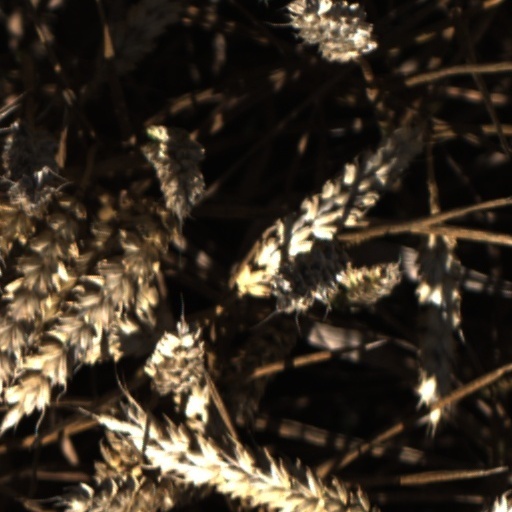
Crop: wheat